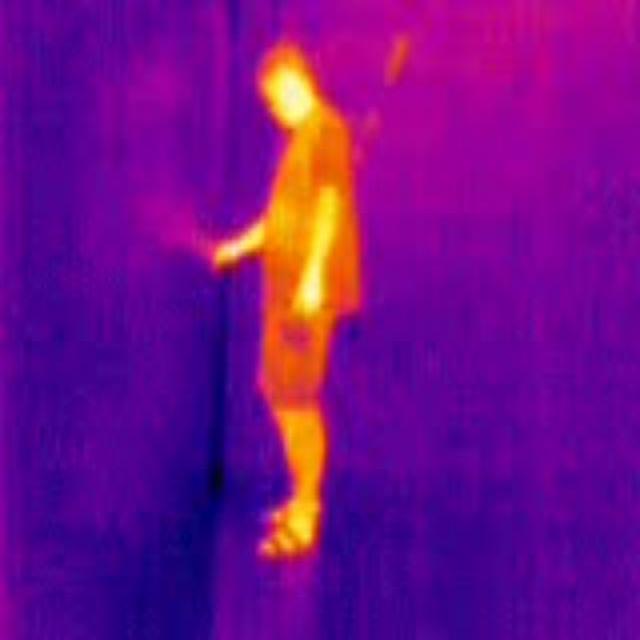
Detected objects:
label: person